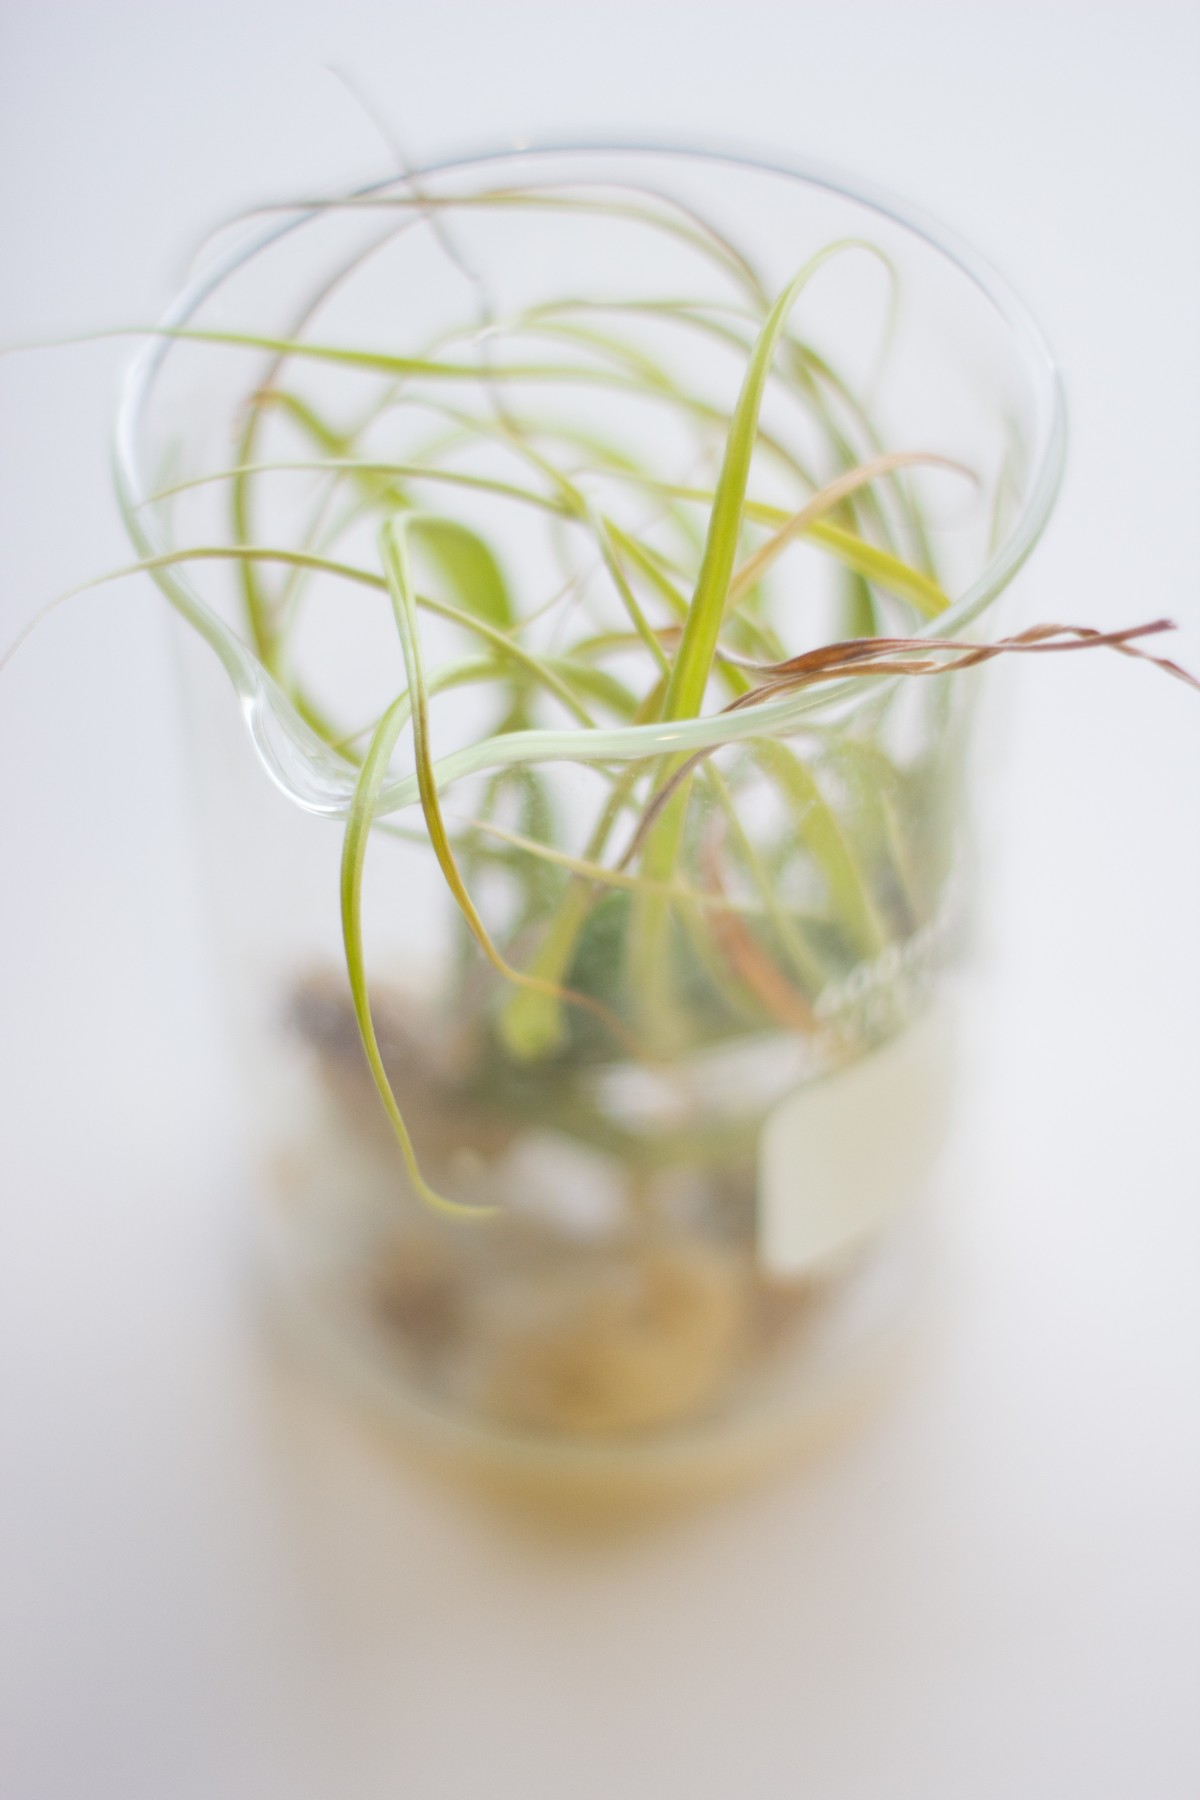
Tags: flower, glass, food, green, herb, produce, candle